Saint-Hilaire, Aude

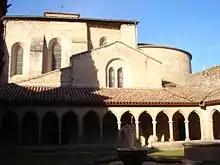
Abbey church of Saint-Hilaire

This ancient and fortified Benedictine abbey was founded at the end of the eighth century and dedicated to Saint Saturnin. In the tenth century, in obedience to the will of the Count of Carcassonne, the abbey changed its name and was dedicated to Saint Hilaire, the first Bishop of Carcassonne in the sixth century.